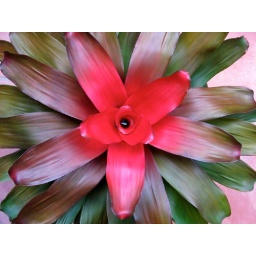
Photos of the beautiful plants and flowers in our garden.